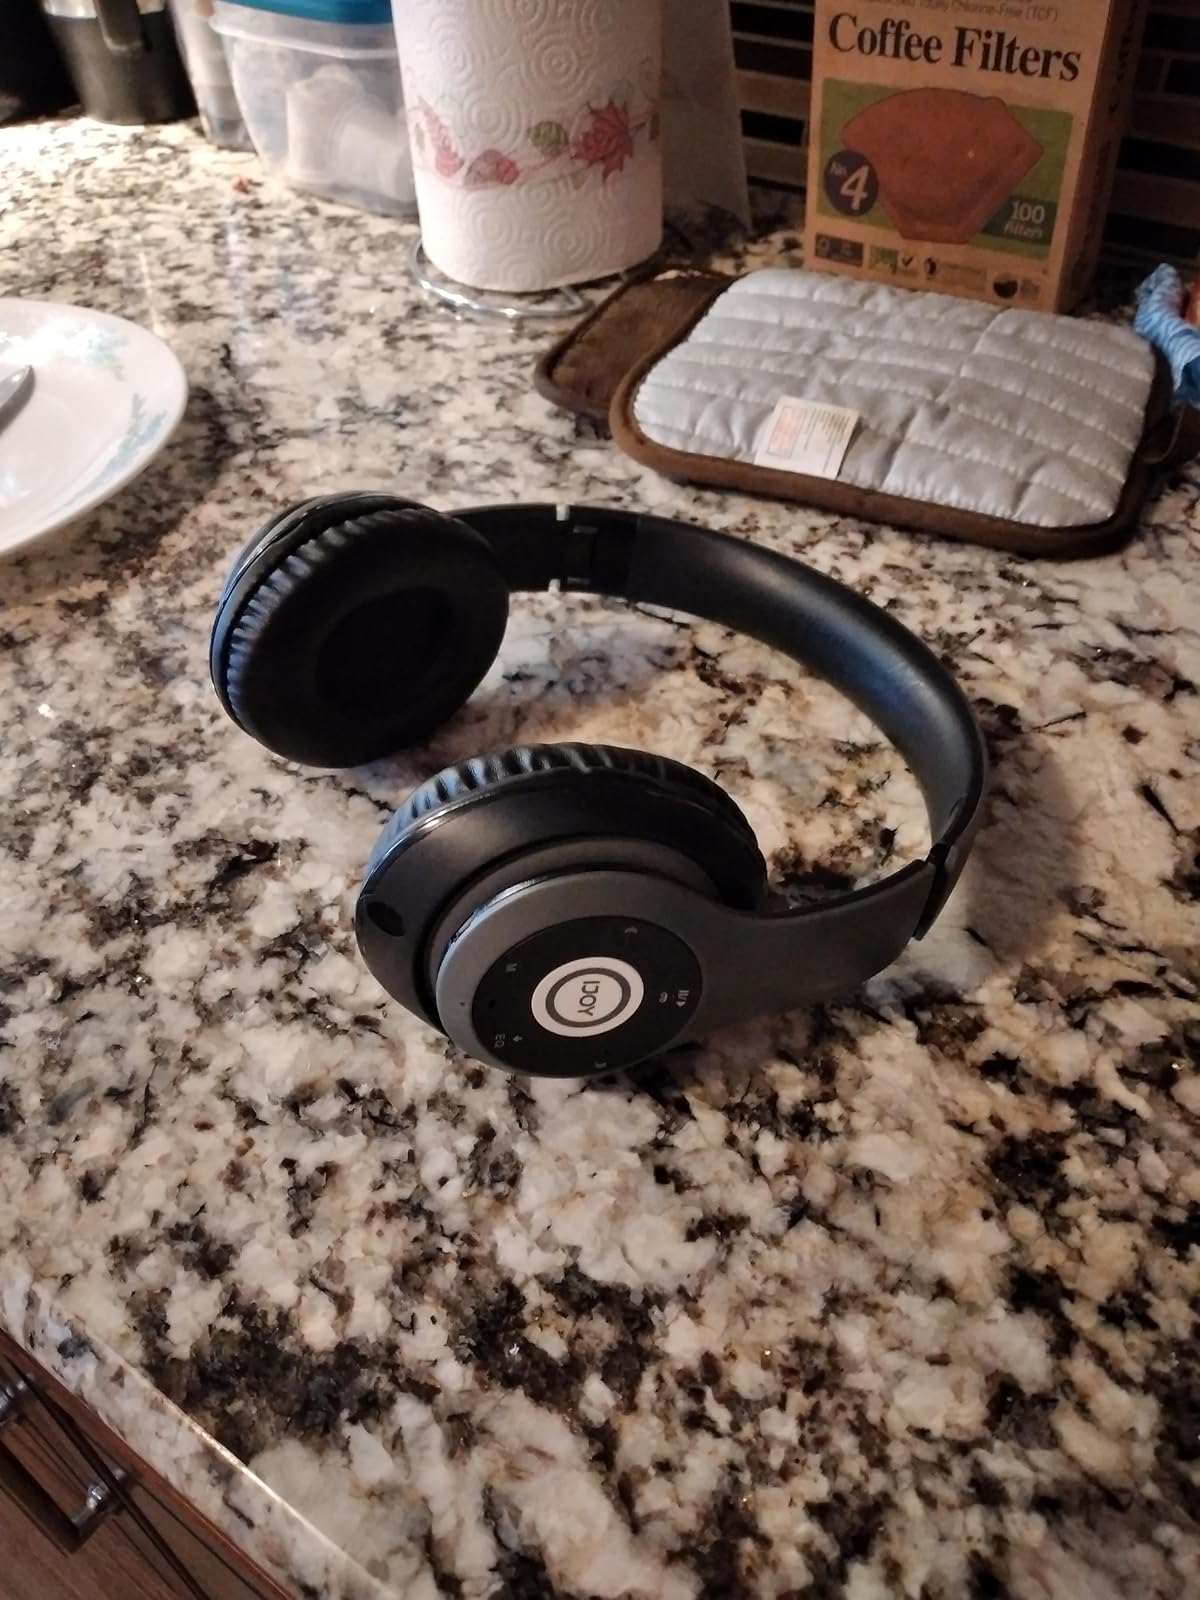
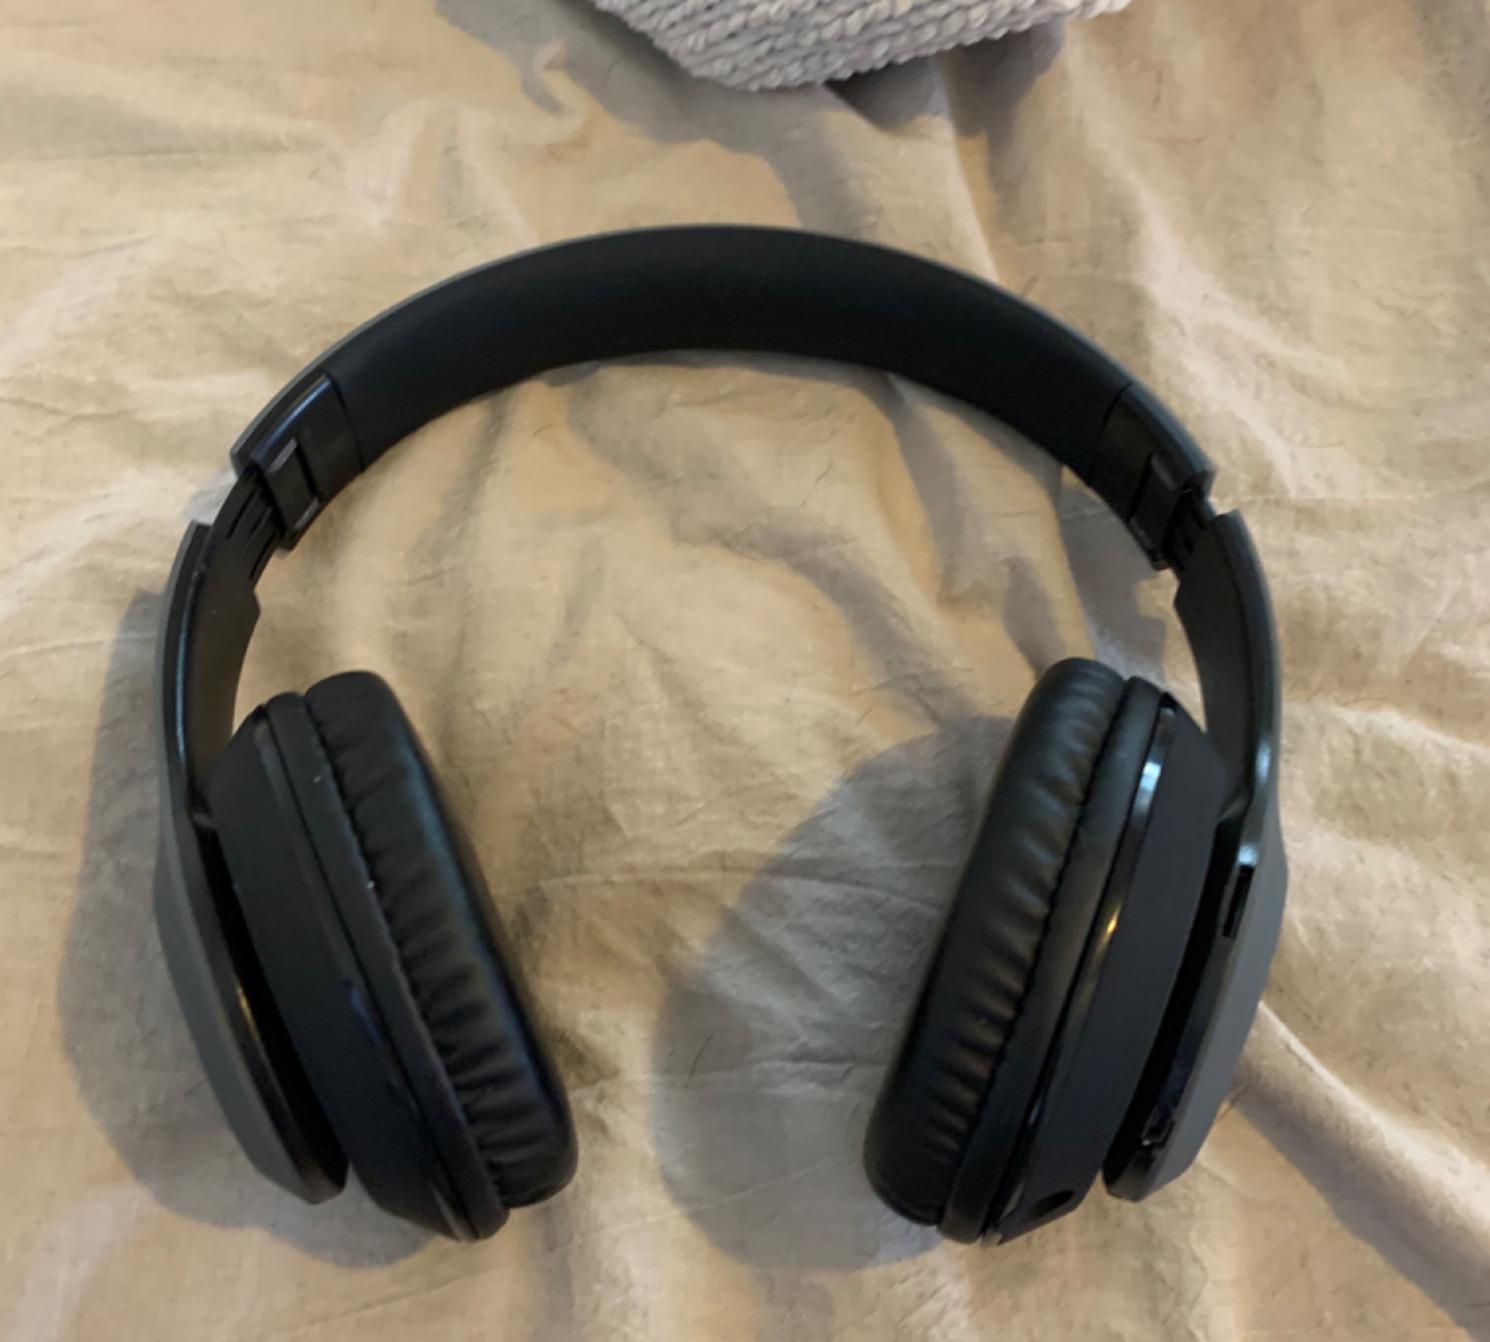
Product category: headphones
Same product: yes